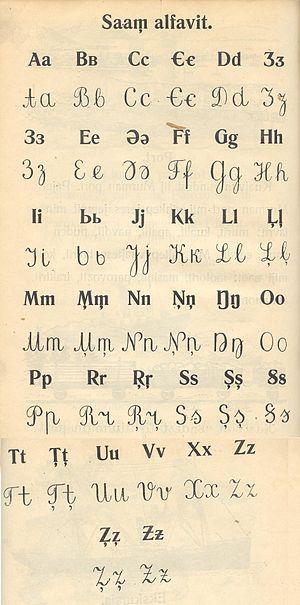
M̦, appelé M virgule souscrite, est un graphème qui était utilisé dans l'écriture du nénètse et du same.
Ț, appelé T virgule souscrite, est un graphème utilisé dans l'écriture du roumain. Il s'agit de la lettre T diacritée d'une virgule souscrite.
N̦, appelé N virgule souscrite, est un graphème qui était utilisé dans l'écriture du same et du nénètse.
R̦, appelé R virgule souscrite, est un graphème qui était utilisé dans l'écriture du same et du nénètse.
Z̦, appelé Z virgule souscrite, est un graphème qui était utilisé dans l'écriture du nénètse et du same.
Ș, appelé S virgule souscrite, est un graphème utilisé dans l'écriture du roumain. Il s'agit de la lettre S diacritée d'une virgule souscrite. Anciennement, il n’y avait pas de distinction entre le S cédille ‹ Ş › et le S virgule souscrite ‹ Ș ›, la virgule souscrite étant la forme de la cédille dans certains polices d’écriture.
L̦, appelé L virgule souscrite, est un graphème qui était utilisé dans l'écriture du nénètse et du same.